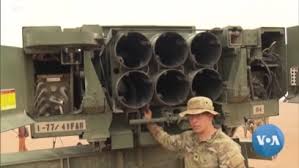
Label: Self Propelled Artillery